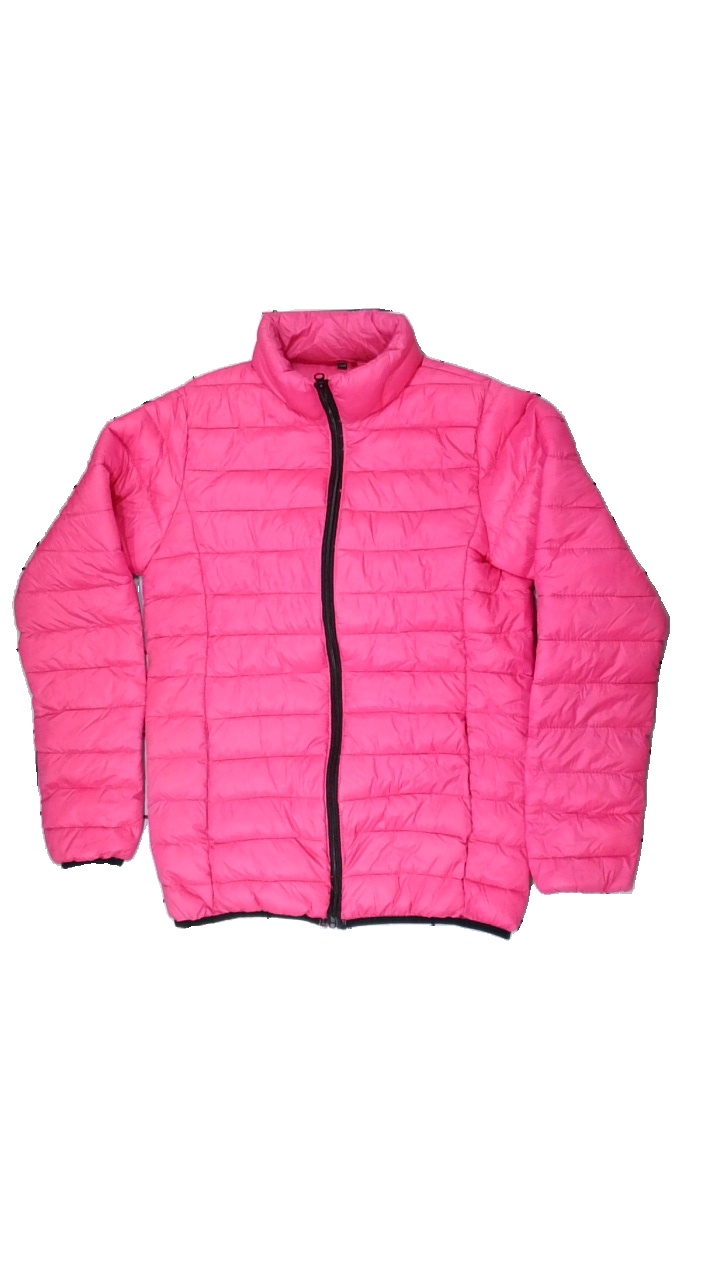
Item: Jacket (Ladies)
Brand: Missing
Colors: Pink
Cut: Regular
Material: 100% Nylon
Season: Winter
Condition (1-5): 4
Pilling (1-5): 4
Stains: Minor
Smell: Minor
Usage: Reuse
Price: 50-100